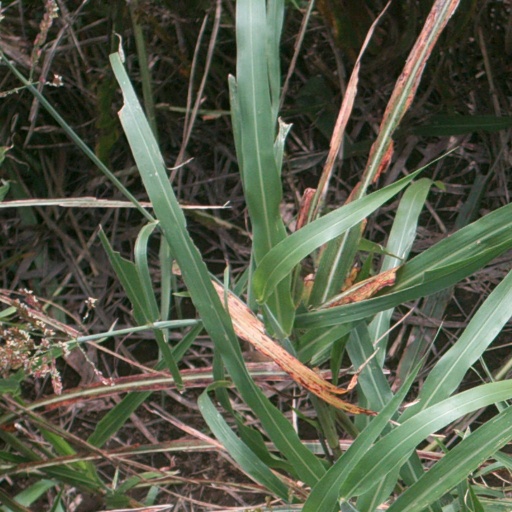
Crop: sorghum